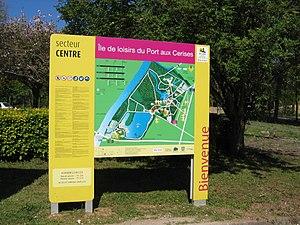
Base de plein air et de loisirs du Port-aux-Cerises - panneau descriptif pour visiteurs
Située sur les communes de Draveil et Vigneux-sur-Seine, au Nord du département de l'Essonne, en bord de Seine, le Port aux Cerises est l'une des douze bases régionales de plein air et de loisirs d'Île-de-France.
Juvisy-sur-Orge est une commune française située sur les bords de la Seine à dix-neuf kilomètres au sud-est de Paris dans le département de l’Essonne en région Île-de-France. Elle fait partie du canton d'Athis-Mons et de la Métropole du Grand Paris.